Stefan Nemanja

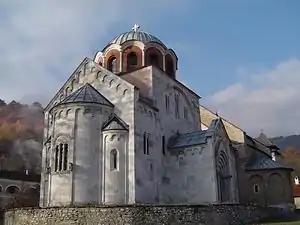
Studenica Monastery church Dormition of the Theotokos at the confluence of the Studenica and the Ibar River. This is the fourth Nemanja endowment, built by the best masons from the Adriatic coast around 1186. The frescoes were painted by the best Greek masters around 1208.

Bogumilism reached its peak in the Byzantine Empire during the 11th and in the first half of the 12th century. At the end of the 12th century, among Serbs and other Balkan Slavs, there was a very widespread 'Slavic' Gnosticism or dualistic teaching called Bogumilism. The main political tendency of Bogomilism was resistance to the Byzantine state and church authorities.